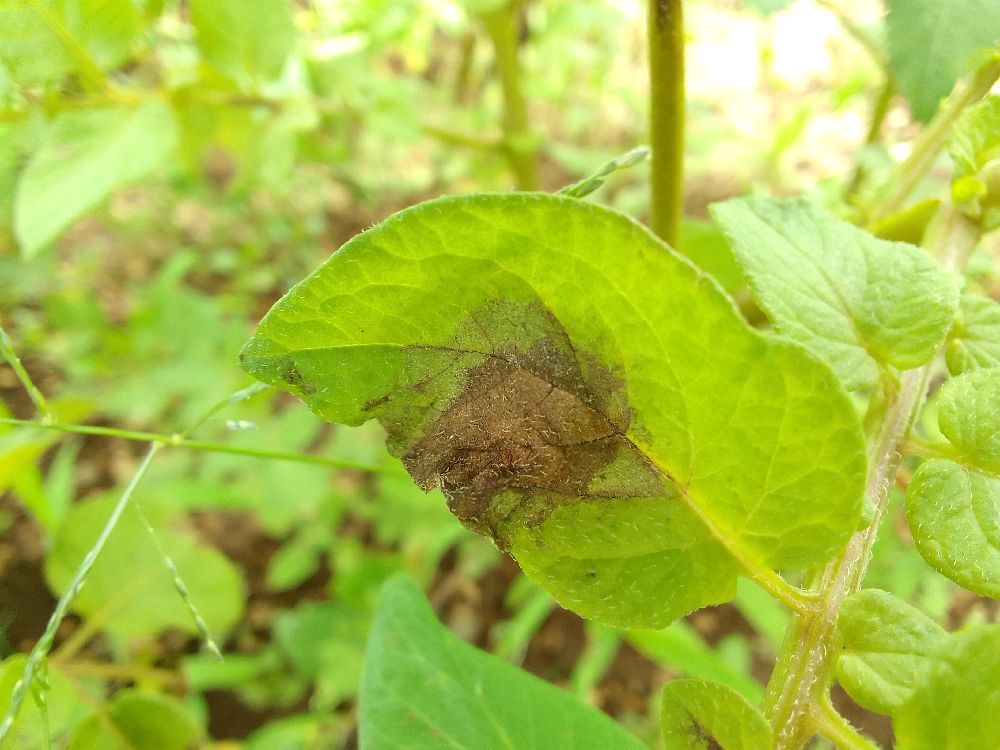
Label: Late blight